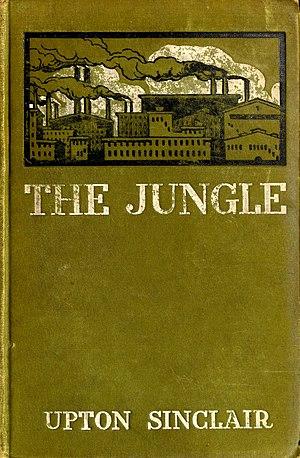
La Jungle est un roman écrit par le journaliste et romancier américain Upton Sinclair, paru d'abord en feuilleton entre le 25 février 1905 et le 4 novembre 1905 dans le journal socialiste Appeal to Reason, avant d'être publié en volume en 1906. Il a pour personnage principal Jurgis Rudkus, un immigré lituanien qui s'installe avec sa famille à Chicago, au tout début du XXᵉ siècle, dans le quartier des abattoirs de New City et l'industrie de la viande. Tiré à plusieurs millions d'exemplaires, il a été traduit en plus de trente-trois langues.